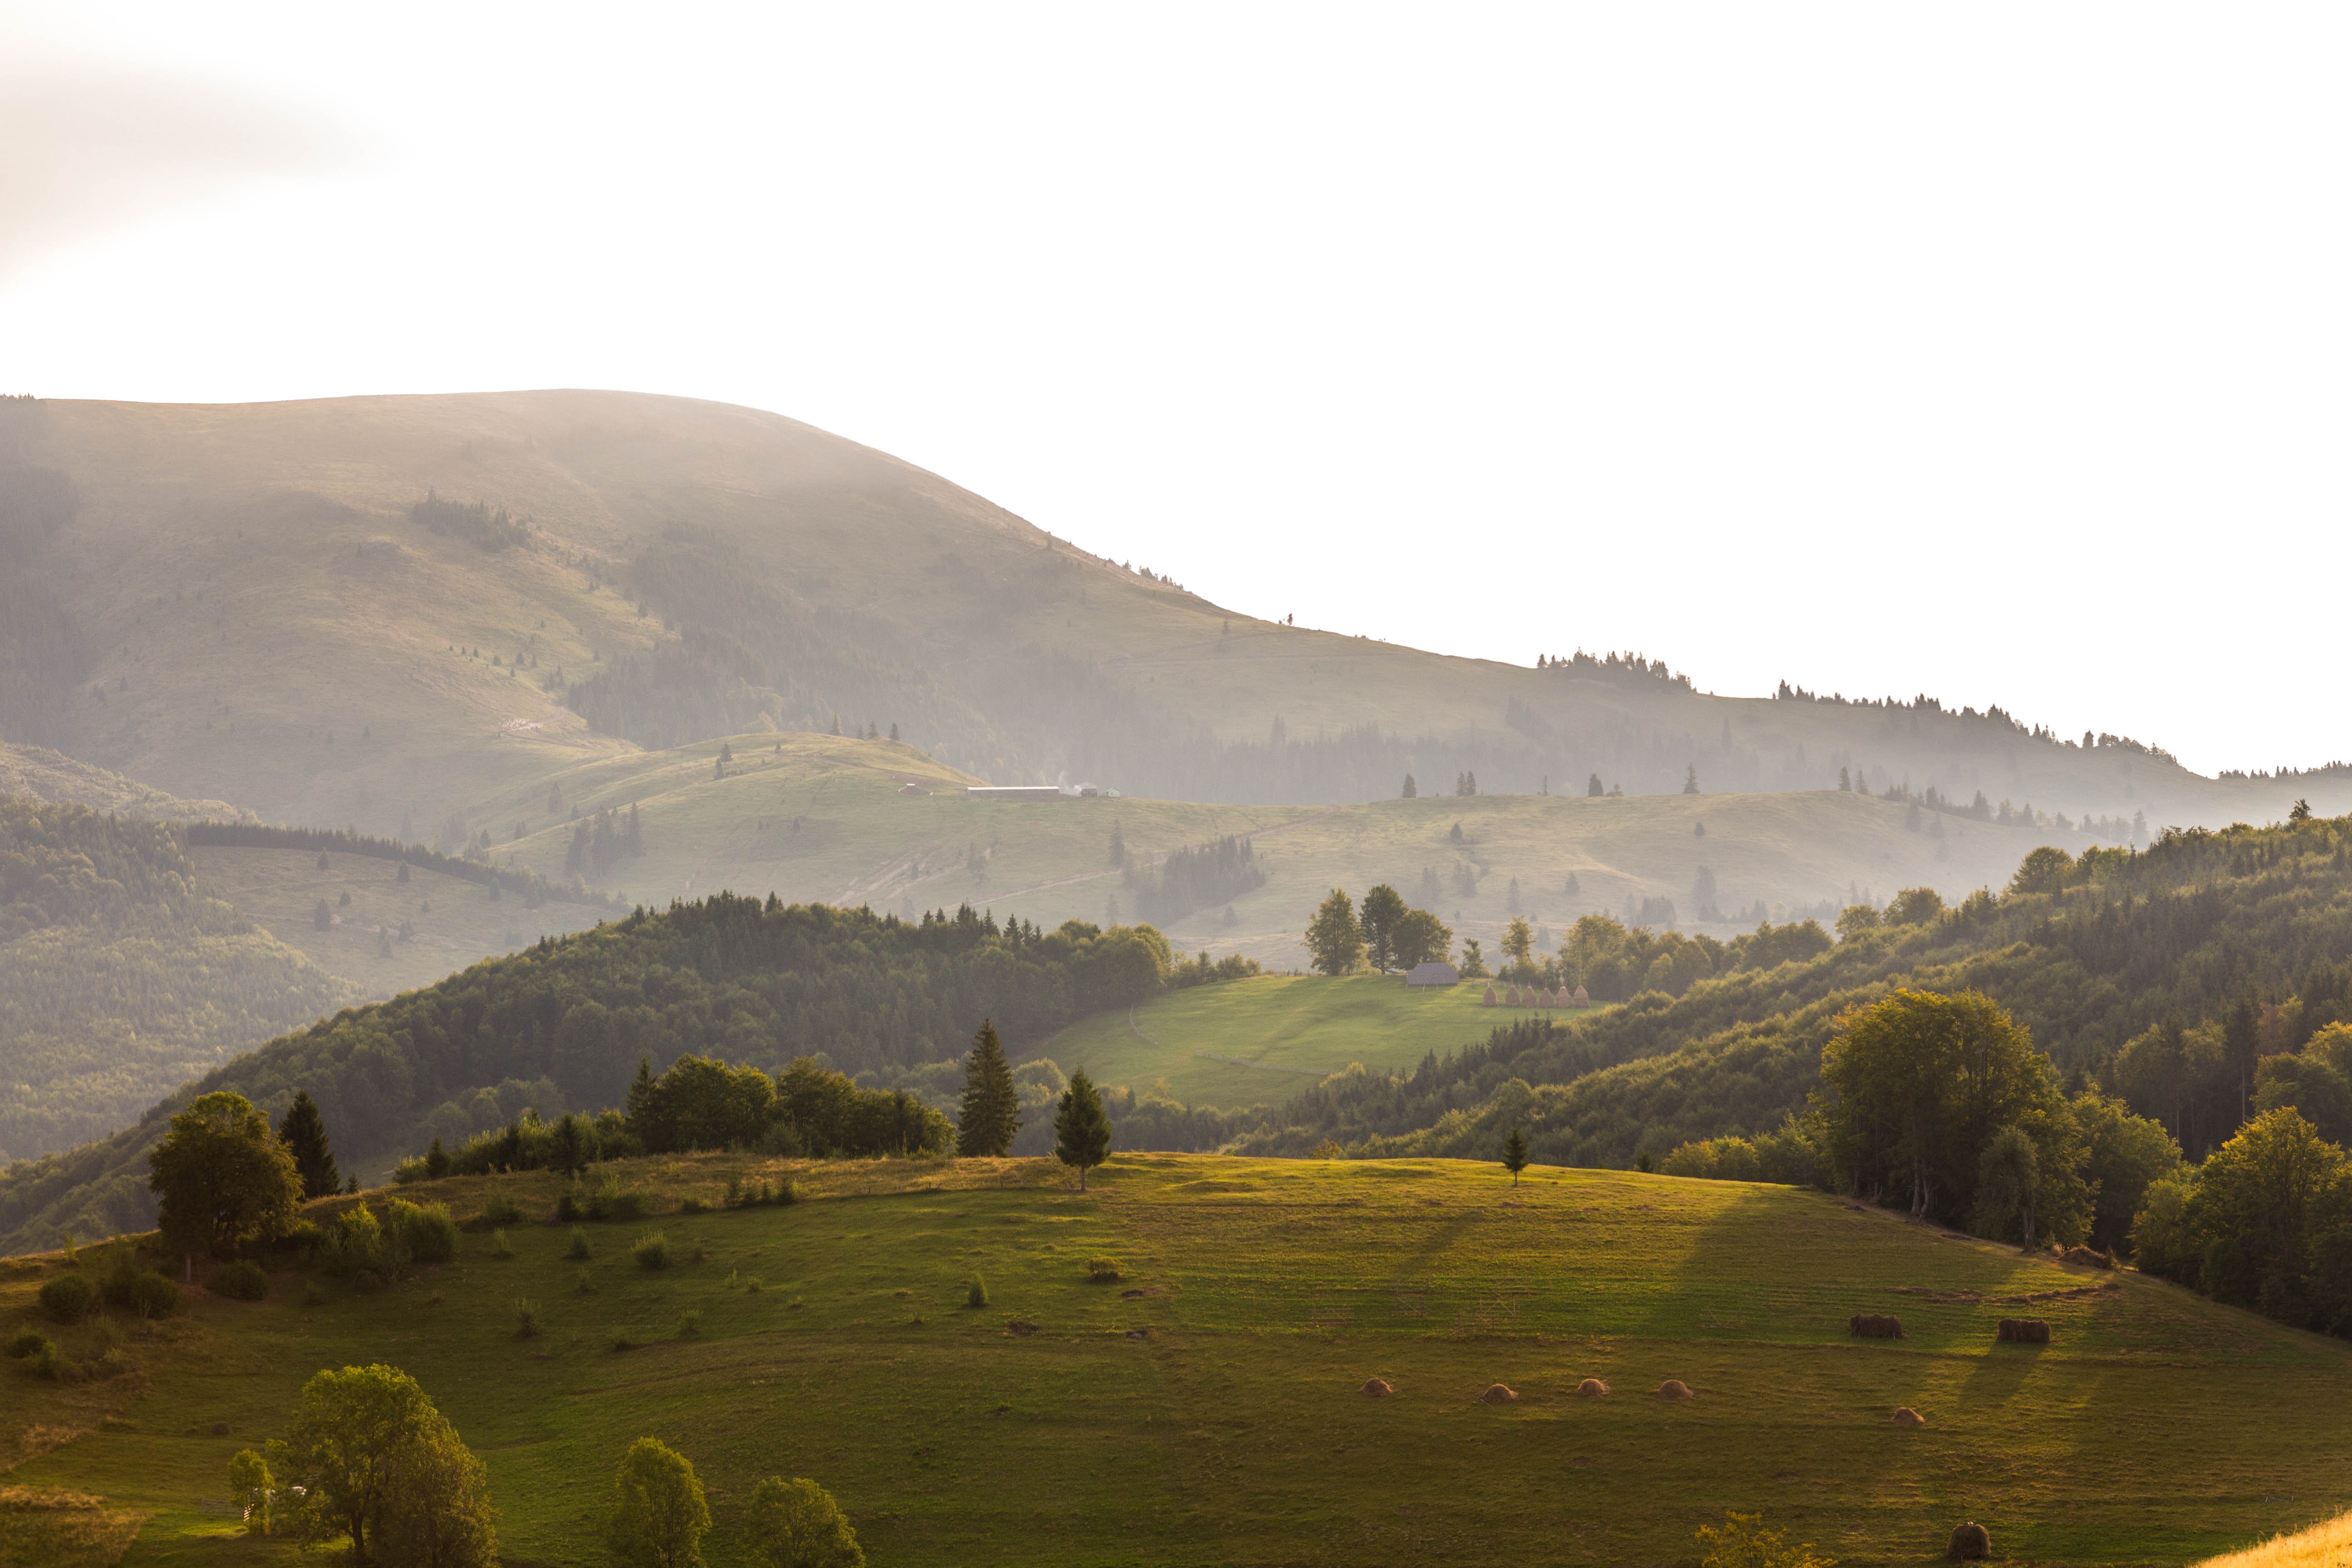
mountainous landforms, highland, hill, nature, atmospheric phenomenon, mountain, grassland, fell, natural landscape, morning, wilderness, sky, hill station, rural area, landscape, pasture, tree, sunlight, plain, valley, grass, ridge, terrain, mountain range, plateau, meadow, mist, haze